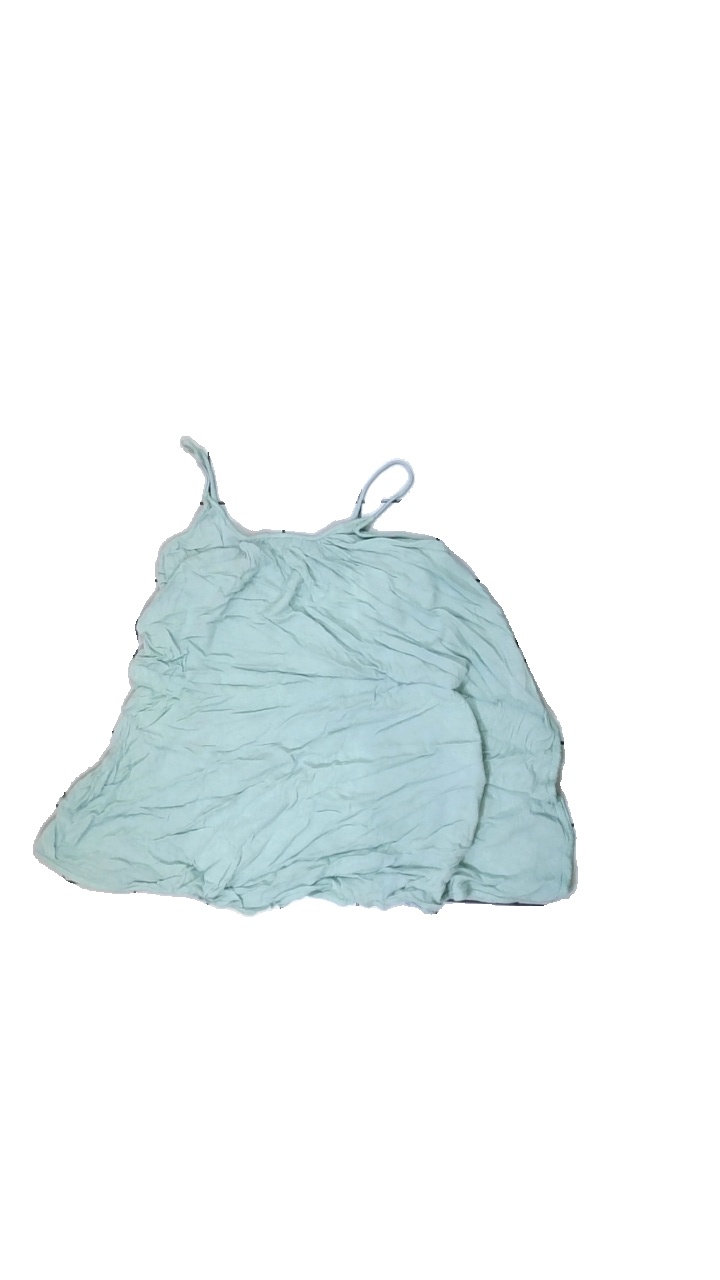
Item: Top (Ladies)
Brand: Missing
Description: Blue top
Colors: Blue
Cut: Regular
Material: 100% Viscose
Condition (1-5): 2
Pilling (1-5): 5
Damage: stain
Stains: Minor
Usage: Recycle
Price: <50